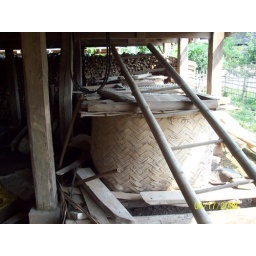
Rice is harvested and eventually stored in these large baskets underneath the houses